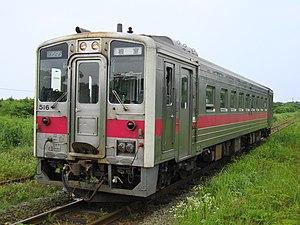
La ligne principale Nemuro est une ligne ferroviaire de la compagnie JR Hokkaido située sur l'île de Hokkaidō au Japon. Elle relie la gare de Takikawa à Takikawa à la gare de Nemuro à Nemuro.